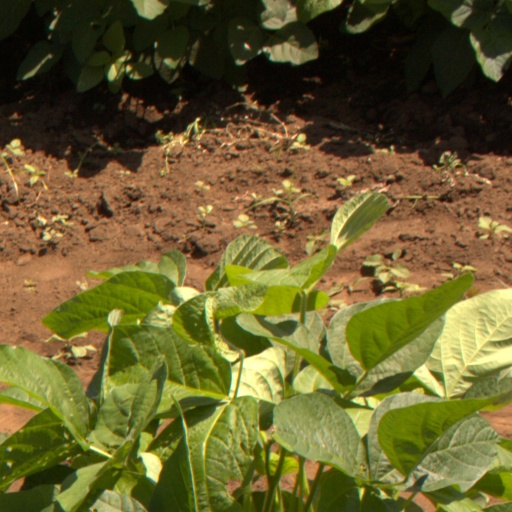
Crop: soybean